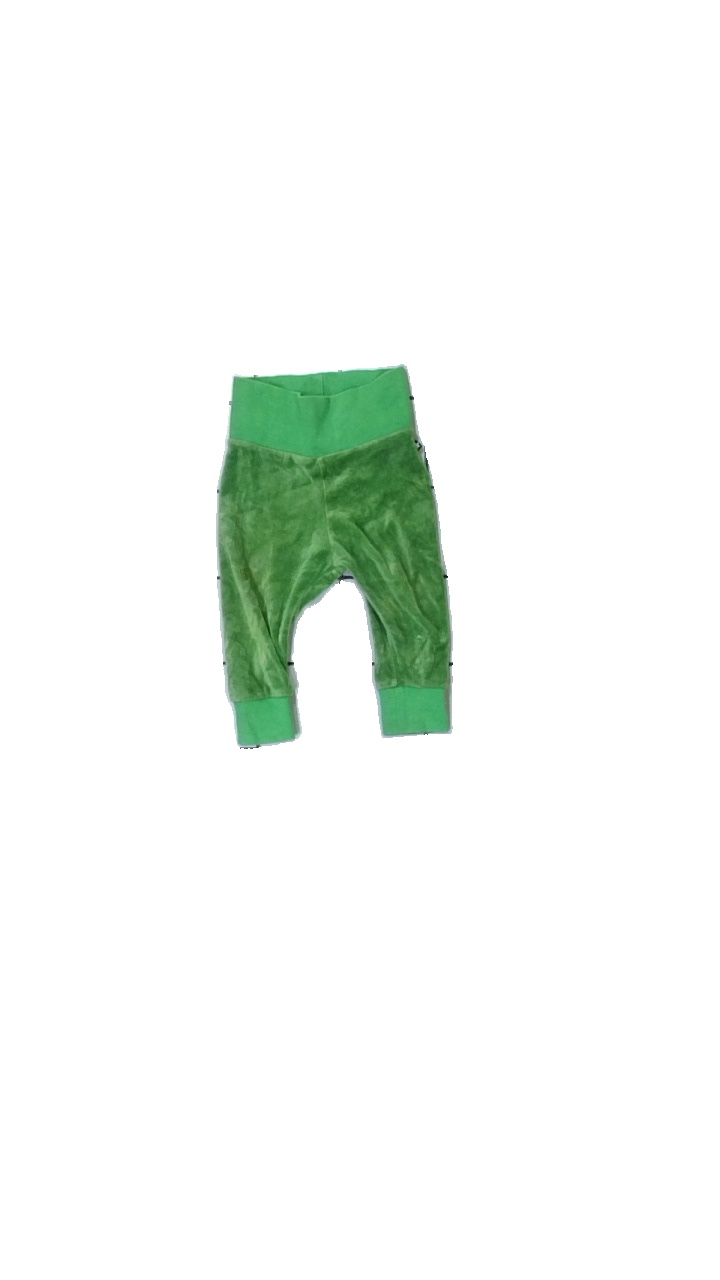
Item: Trousers (Children)
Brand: Lindex
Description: gröna byxor, nopprig på muffarna, fläckar på båda benen
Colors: Green
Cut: Regular
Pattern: Other
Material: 100% cotton
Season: All
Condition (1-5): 2
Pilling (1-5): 3
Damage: fläckar
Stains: Major
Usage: Export
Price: <50